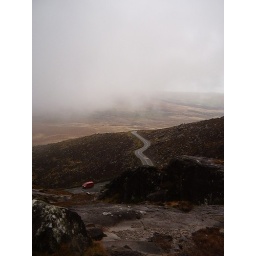
Road to Peddler's lake - Connor Pass. The clouds rolled in and out over us the whole time.